Square of Ukrainian Heroes

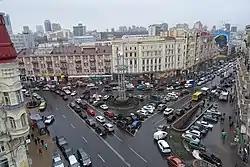
The square in December 2017

The Square of Ukrainian Heroes, is a city square in Kyiv, Ukraine formed by a triangle shaped intersection of three streets: Velyka Vasylkivska, Hetmana Pavla Skoropadskoho and Yevhena Chykalenka. The square gives its name to the Square of Ukrainian Heroes station, of the Kyiv Metro.